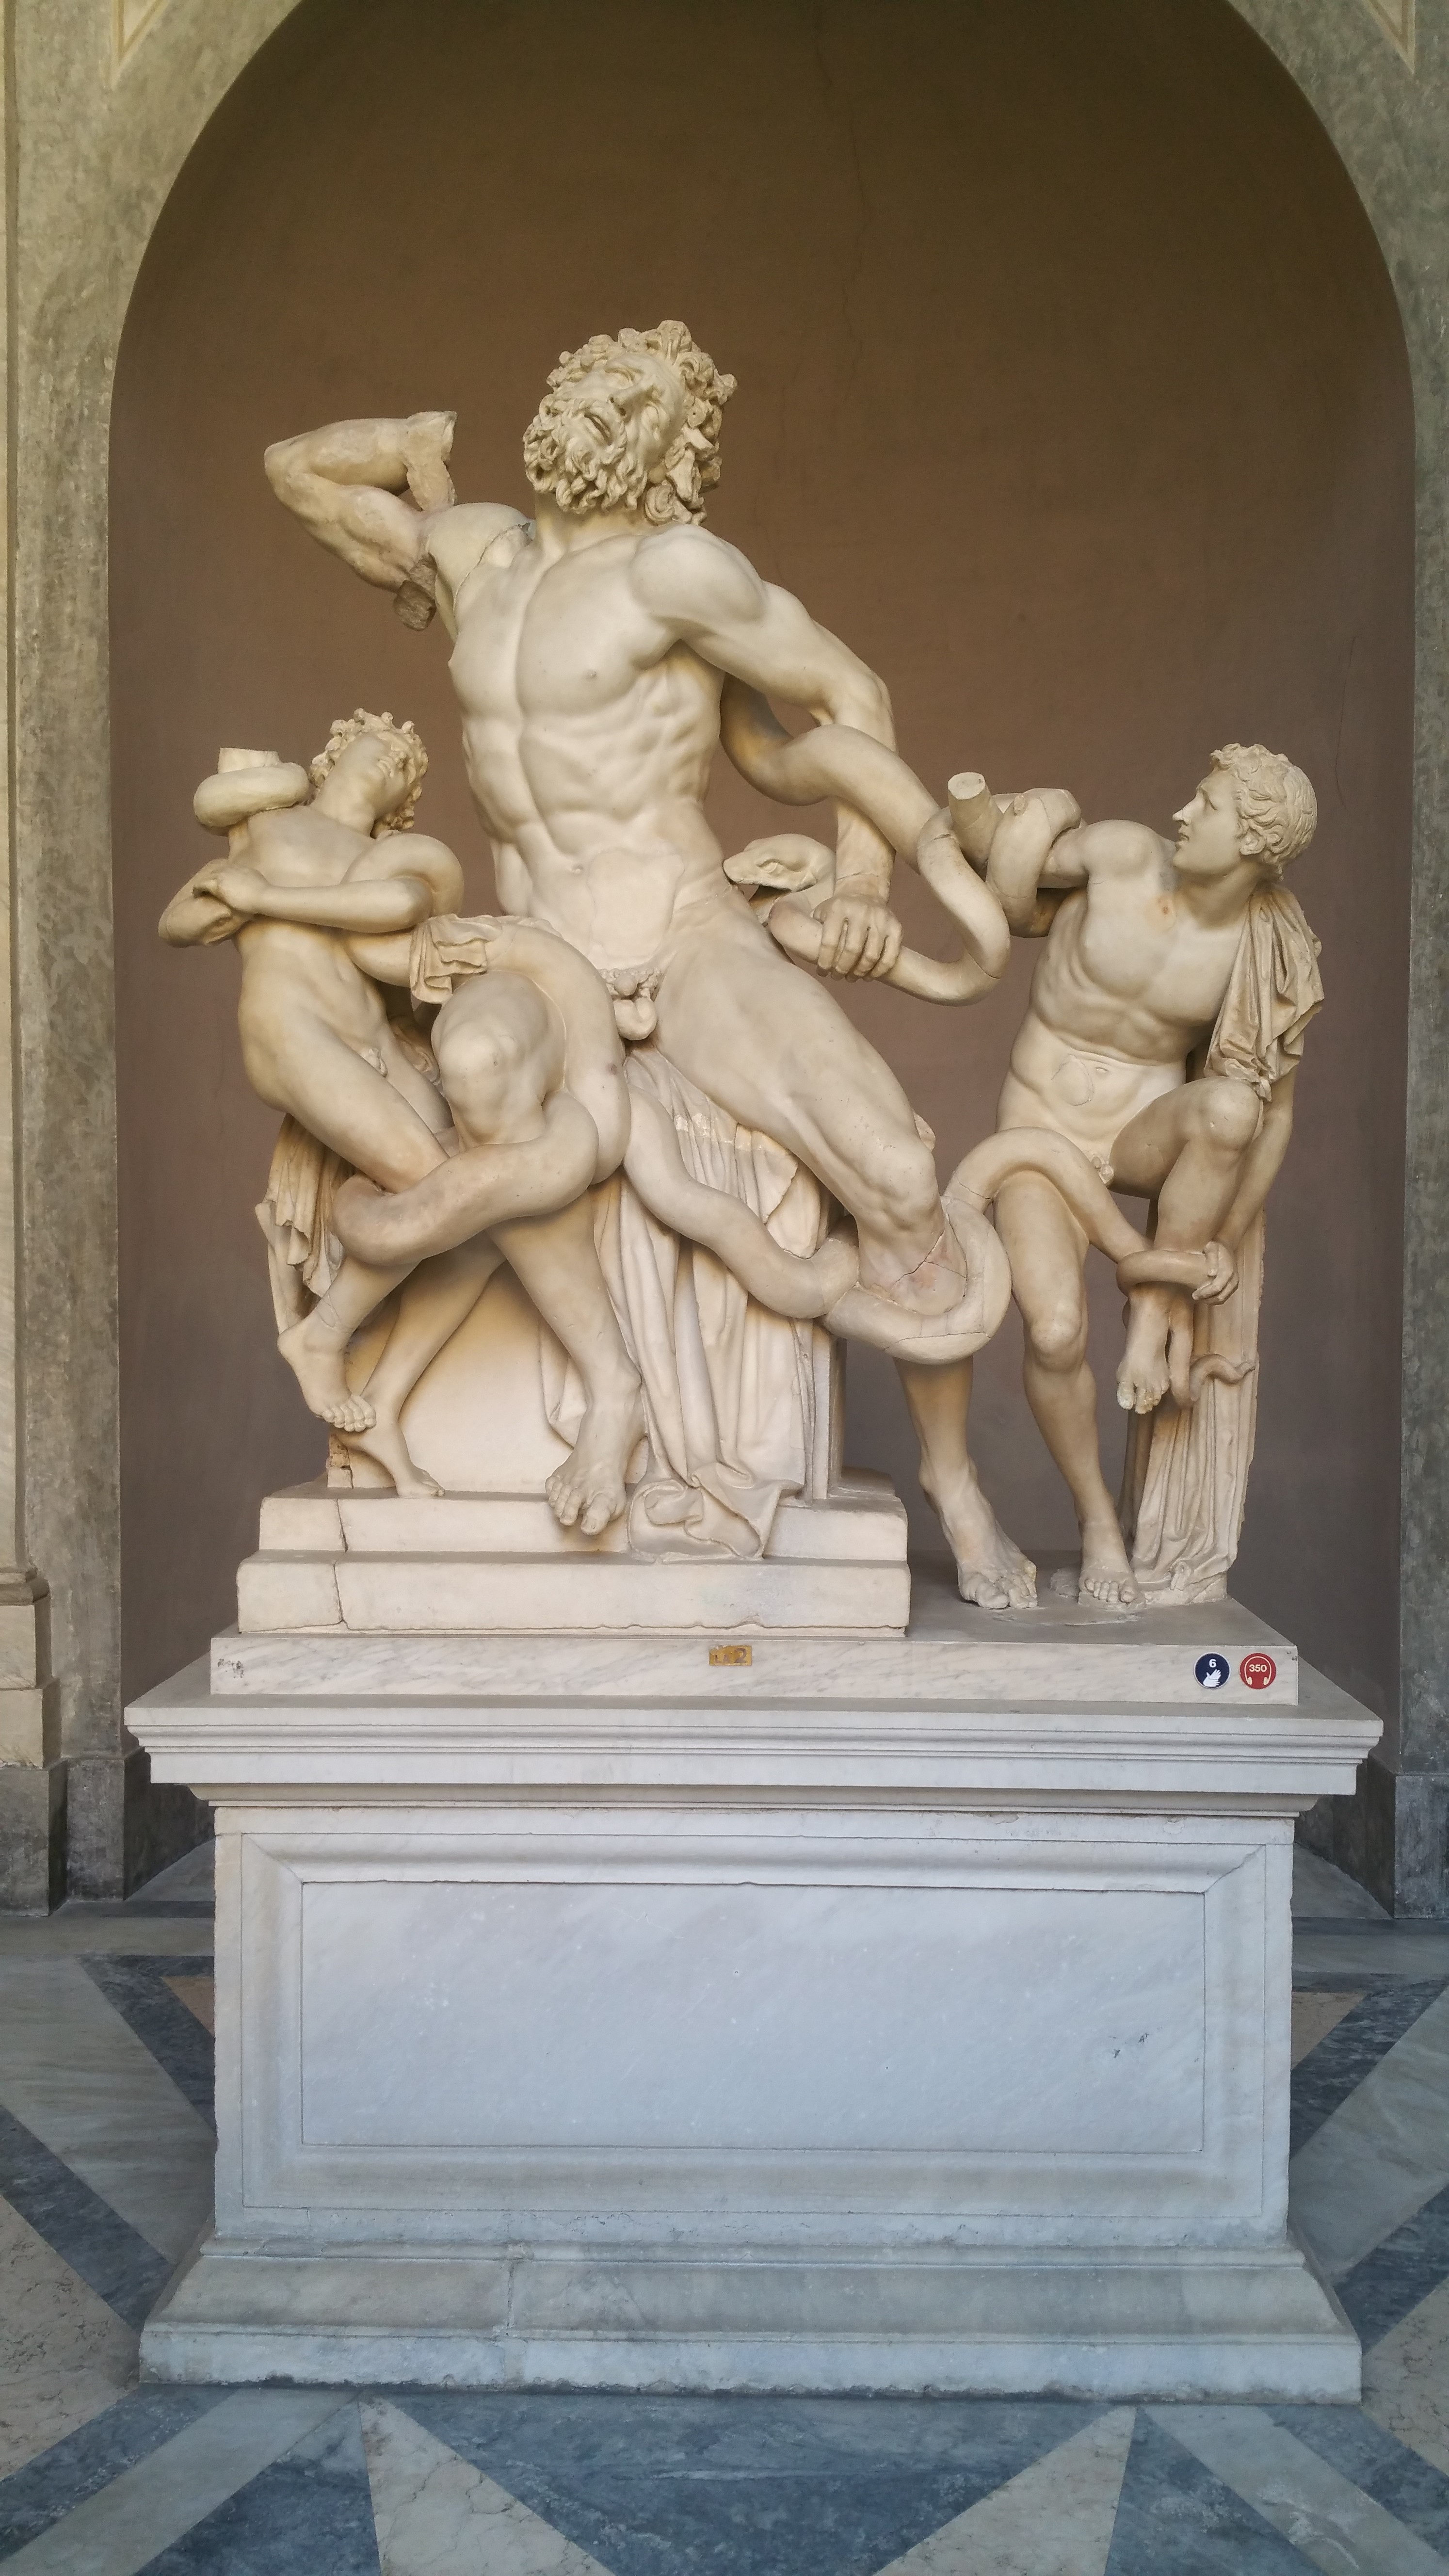
monument, statue, museum, vatican, sculpture, art, temple, carving, relief, vatican museum, stone carving, ancient history, laoco n, laocoon, laoco n and his sons, laoco n group, laocoon group, classical sculpture